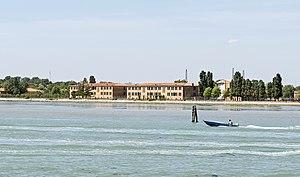
Le régiment Lagunari « Serenissima » est une unité spéciale de l'Armée de terre italienne.